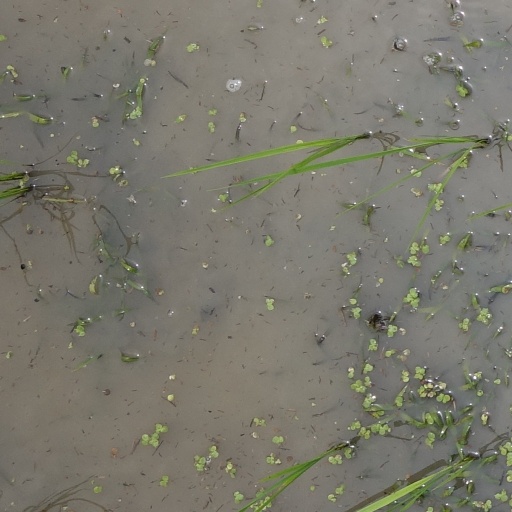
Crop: rice